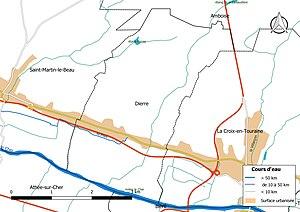
Carte du réseau hydrographique de la commune de fr:Dierre (France).
Dierre est une commune française du département d'Indre-et-Loire, en région Centre-Val de Loire.